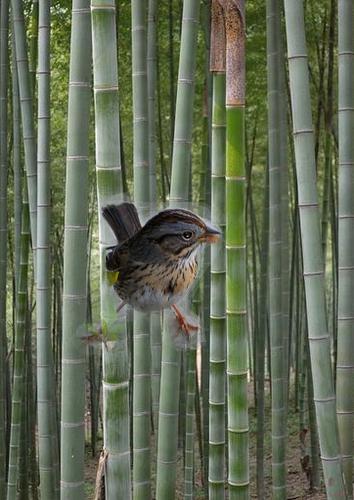
Bird species: Lincoln_Sparrow
Bird type: landbird
Background: land